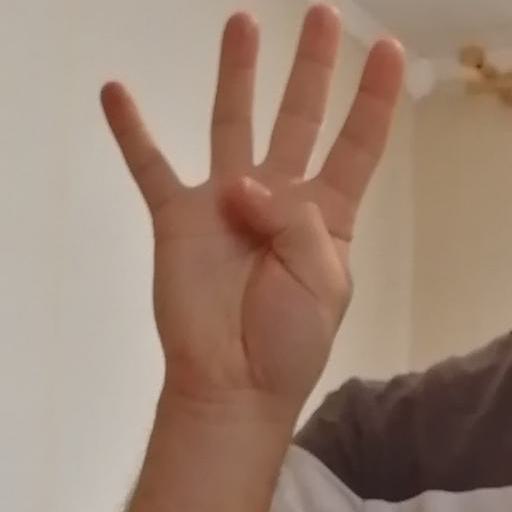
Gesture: four